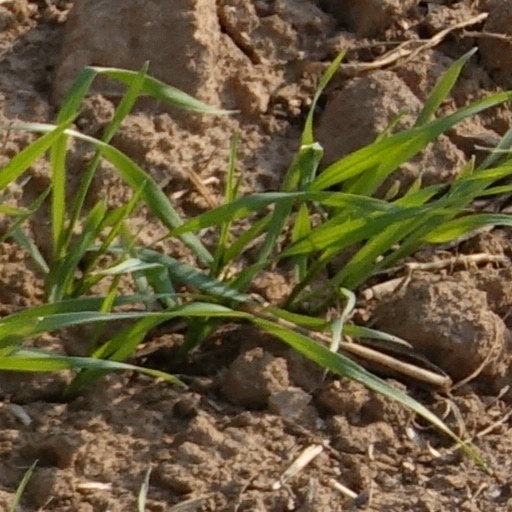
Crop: wheat